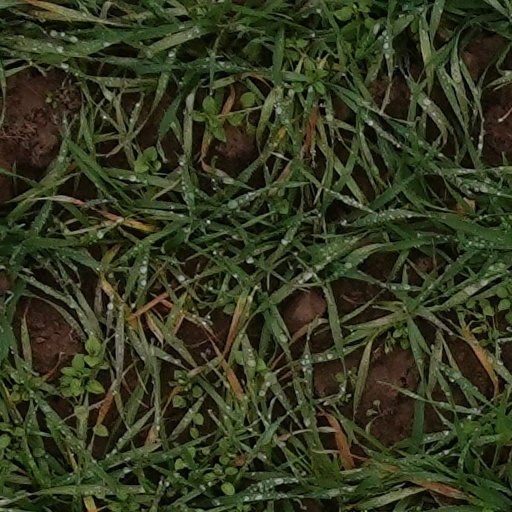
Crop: wheat